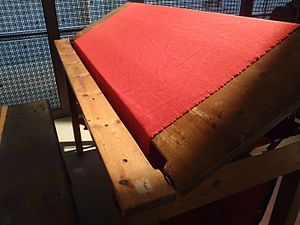
Noppebord
Noppebord med bænk som udstillet på Bredemuseet. Her med et rødt stof
Noppebord. Udstillet på Bredemuseet, Lyngby, Denmark.
Et noppebord er et bord der anvendes i tekstilfremstillingen i forbindelse med kontrol for fejl i vævningen og eventuel fjernelse af knuder.